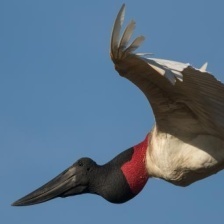
Species: JABIRU
Scientific name: JABIRU MYCTERIA
ImageNet parent category: white_stork